Fairchild Super 71

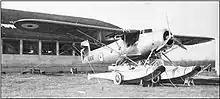
Fairchild Super 71P

Equipped with floats and powered by the S1D1 Wasp, the Super 71 prototype, "CF-AUJ", flew for the first time on 31 October 1934. After the aircraft completed airworthiness tests. it was loaned to Canadian Airways which conducted operational trials in both Quebec and Ontario before the aircraft was written off after running into a submerged log and sinking off Sioux Lookout, Ontario on 3 October 1940. Although the airframe was salvaged, Fairchild did not replace the aircraft with a completed Super 71 still at the factory, as the company was involved in a complete redesign based on the Super 71P (for photographic) variant that had been developed for the RCAF. A new wing mount and the change to a front cockpit were the two visible changes but the variant also had provision for multiple cameras and additional radio equipment. Two examples were built and placed in service in 1936.